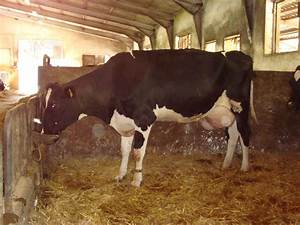
Label: mucca